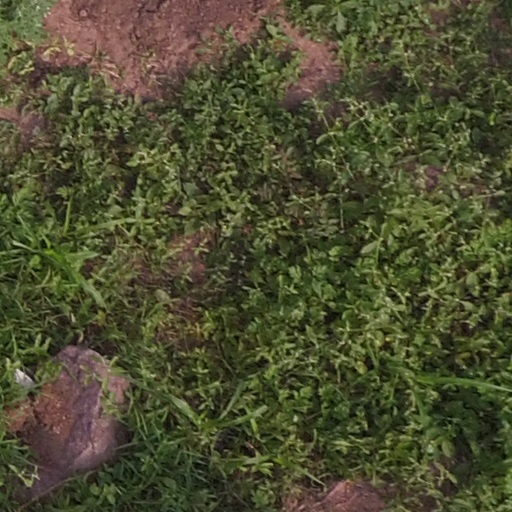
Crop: maize; corn